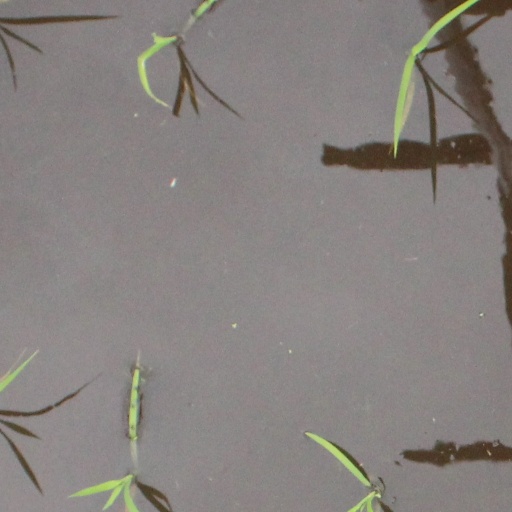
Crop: rice